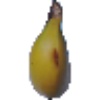
Label: Banana 1